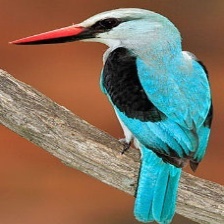
Species: WOODLAND KINGFISHER
Scientific name: HALCYON SENEGALENSIS